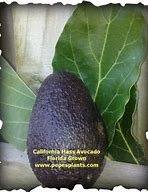
Label: Avocado